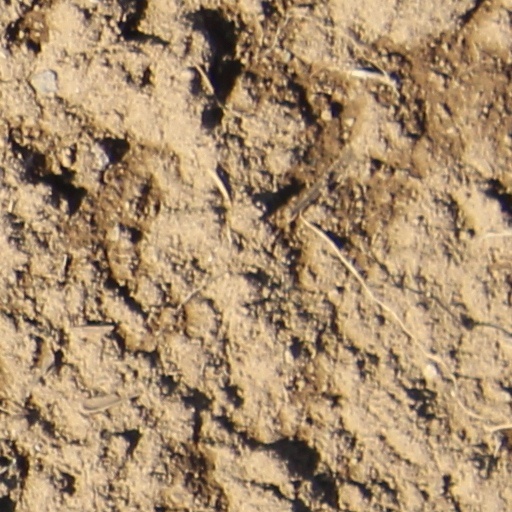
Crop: wheat